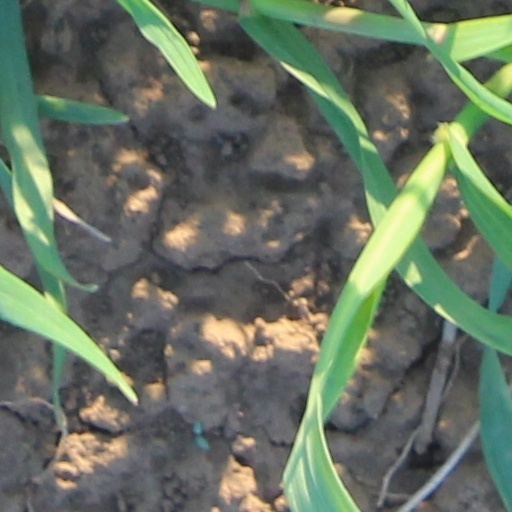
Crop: wheat